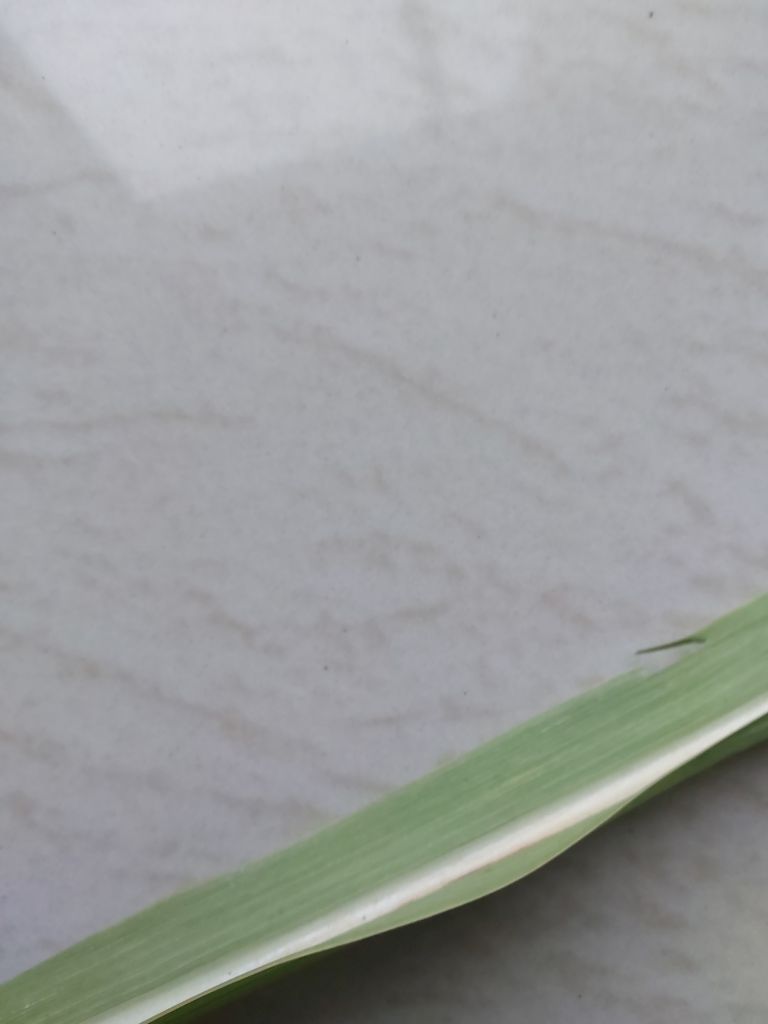
Label: Brown Spot